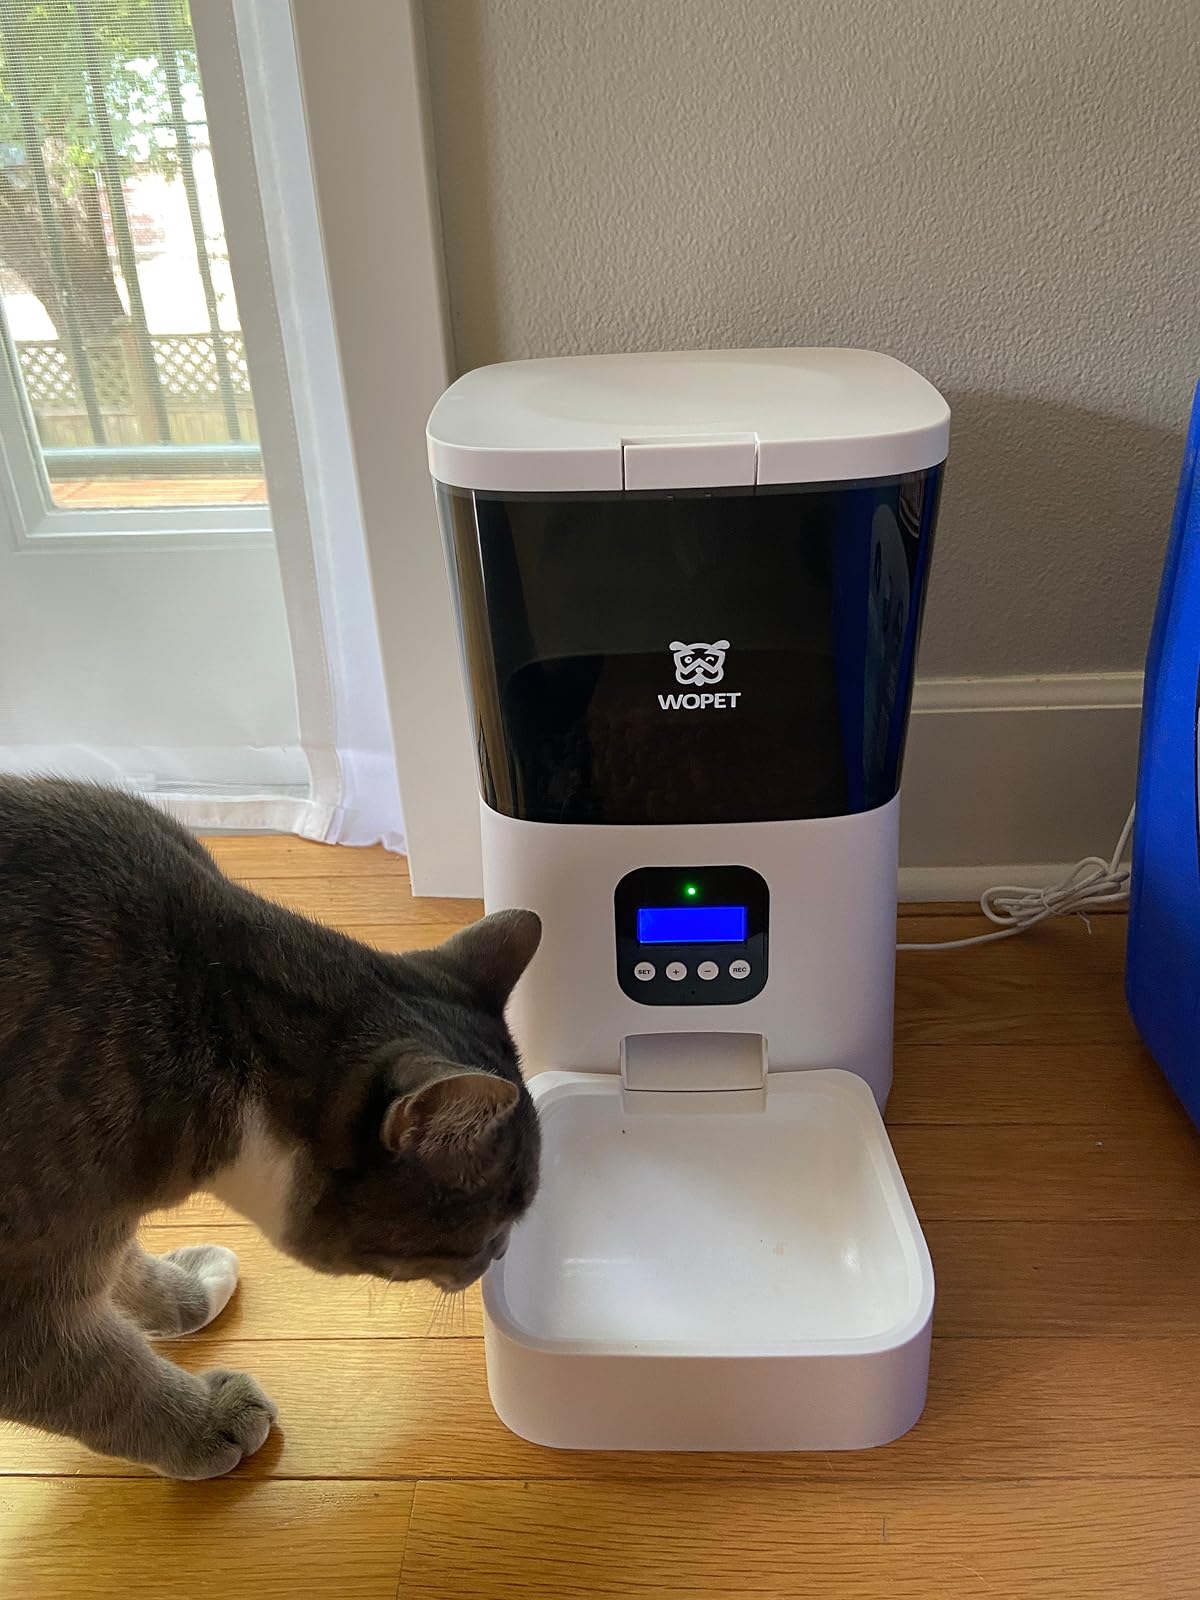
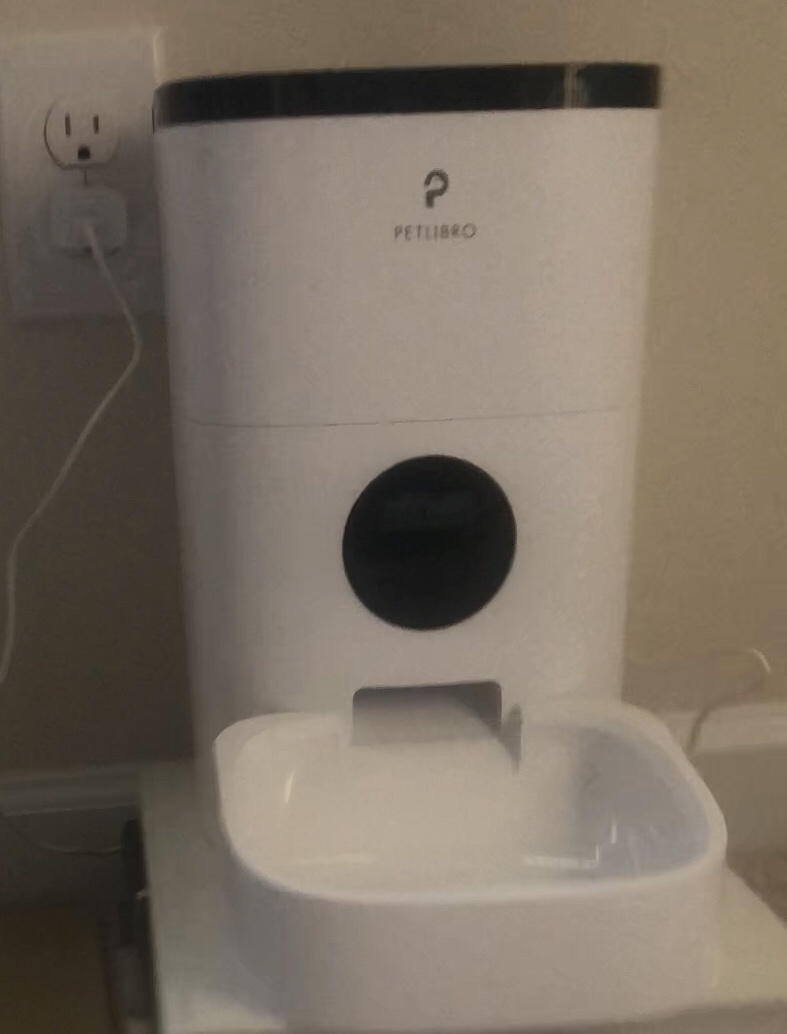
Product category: items_feeder
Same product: no